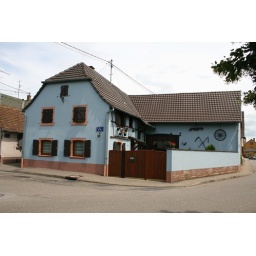
They like blue houses in this town....and that's okay with me!